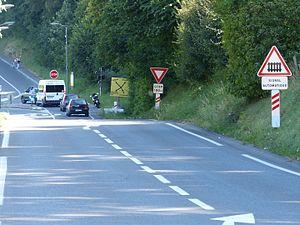
Panneau A7 et trois balises J10 plus loin, à Étrembières
Le panneau de signalisation routière français présentant une forme de triangle équilatéral dont le côté inférieur est horizontal, bordé par une bande rouge et portant en son centre un pictogramme représentant une barrière indique à l'usager de la route la proximité d'un passage à niveau muni de barrières et gardé. Ce panneau est codifié A7.